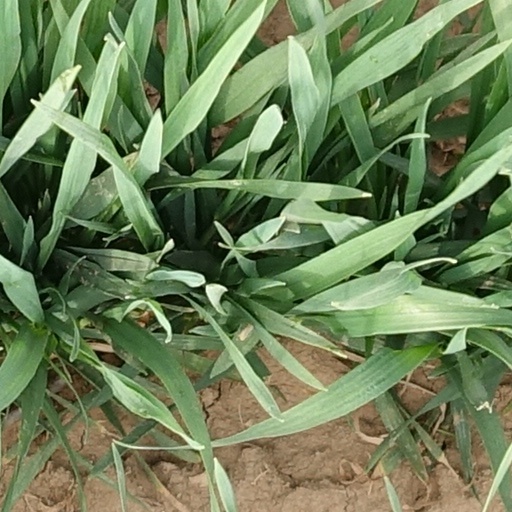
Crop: wheat